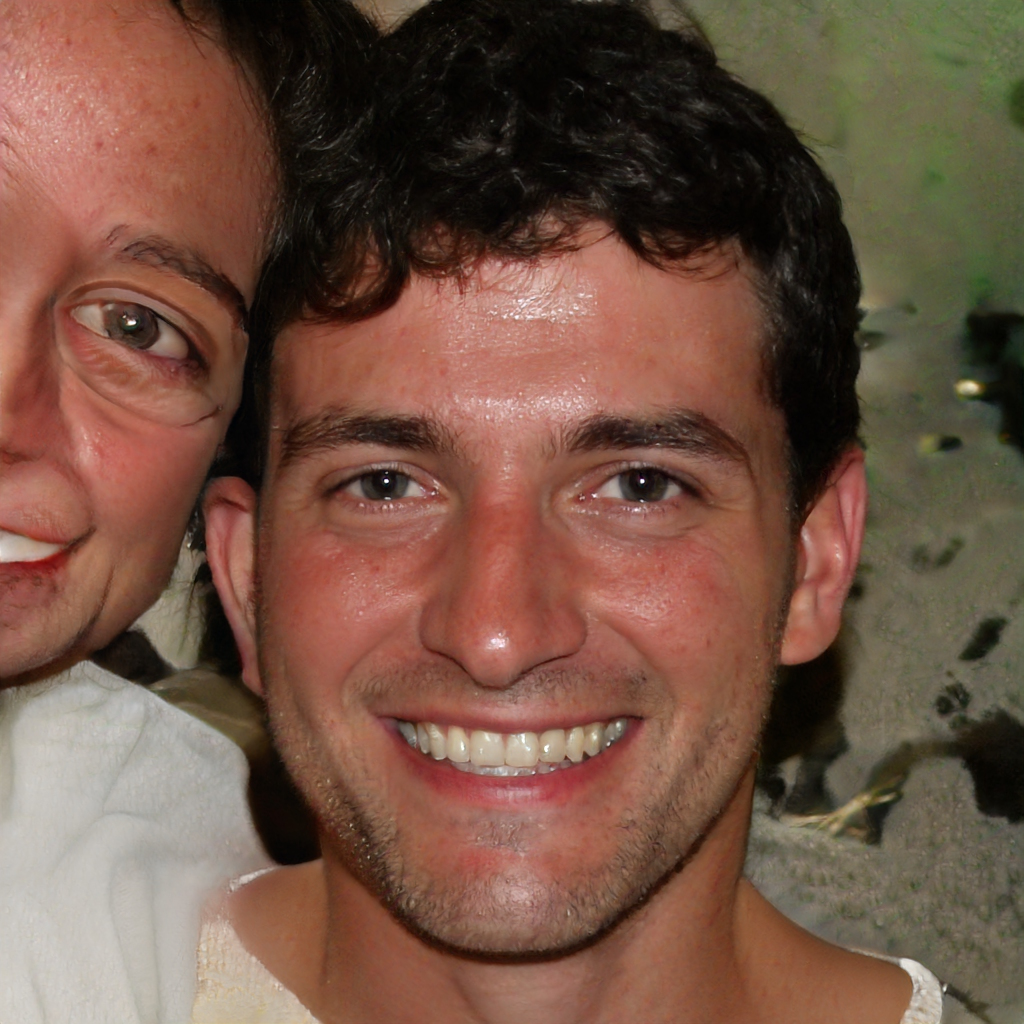
Label: Colored